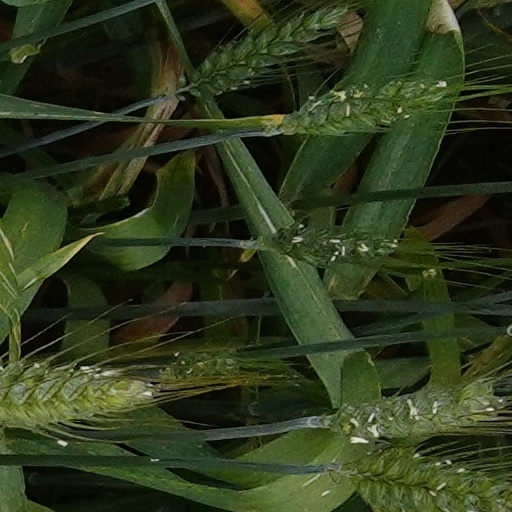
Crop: wheat